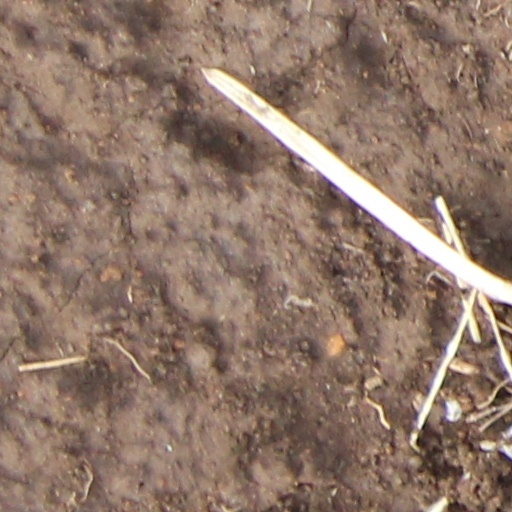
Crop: wheat